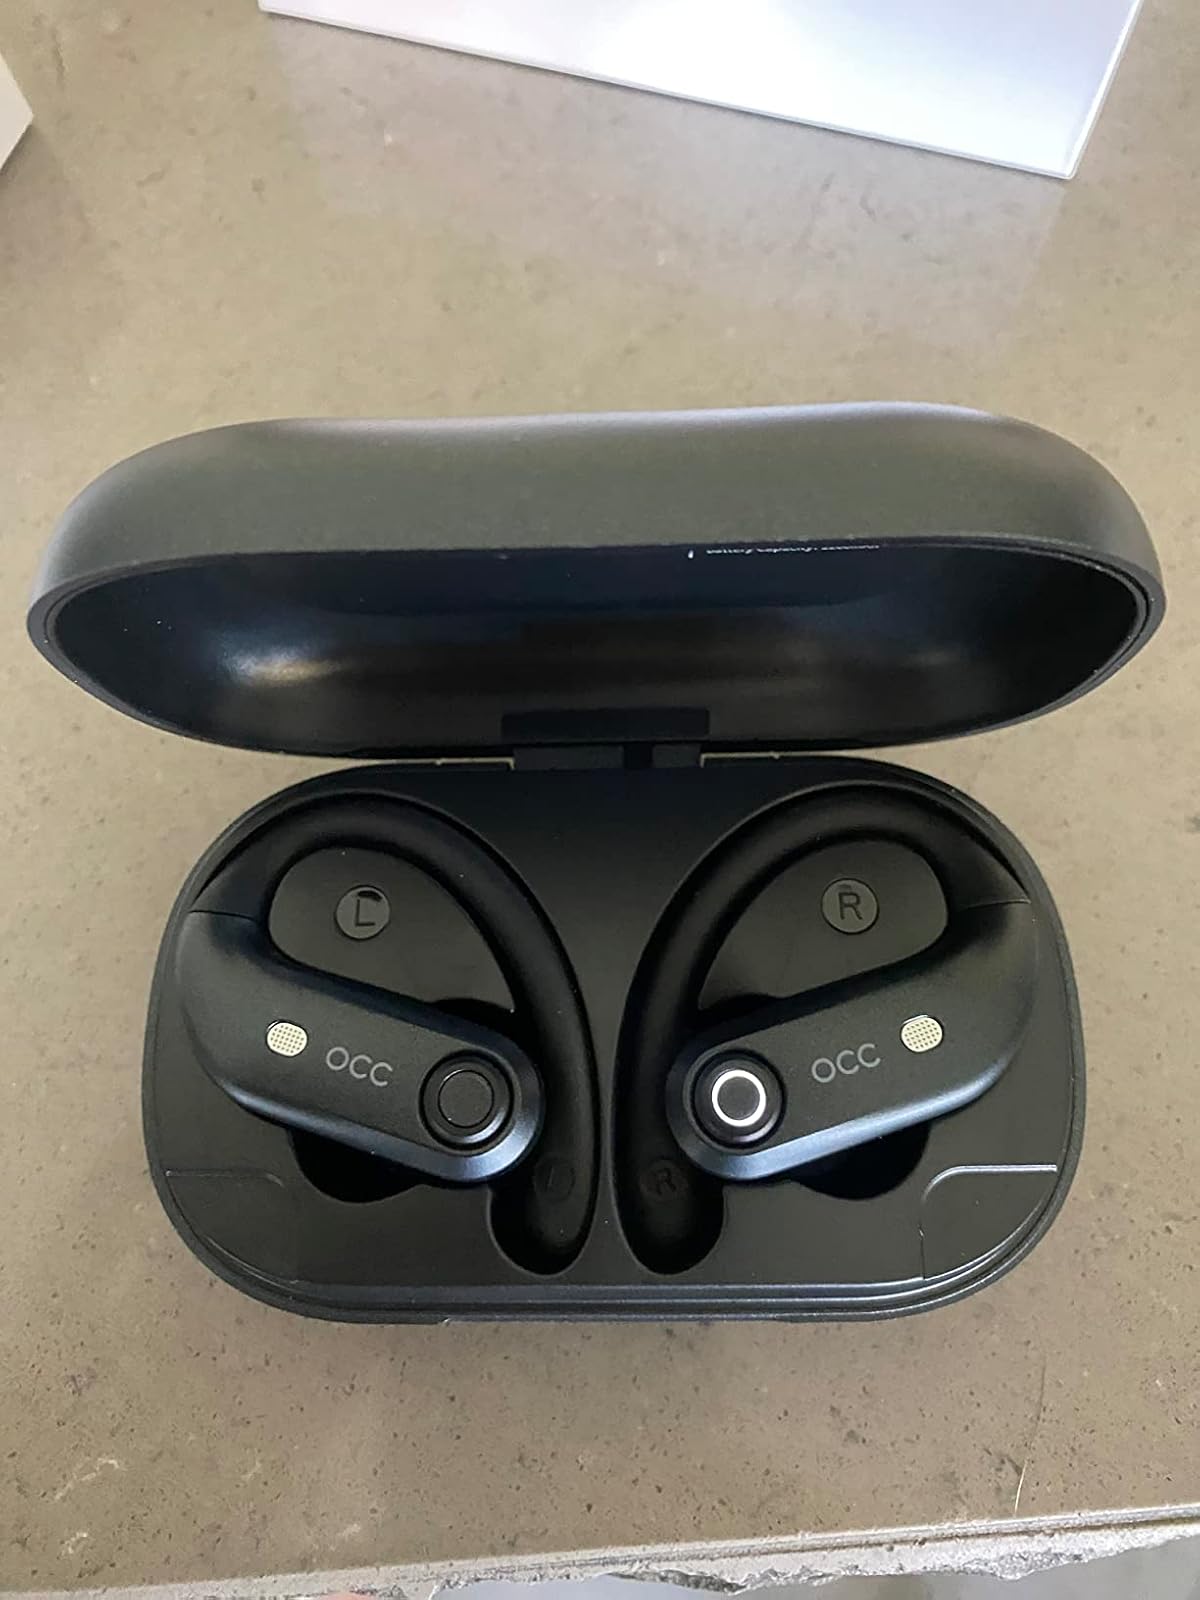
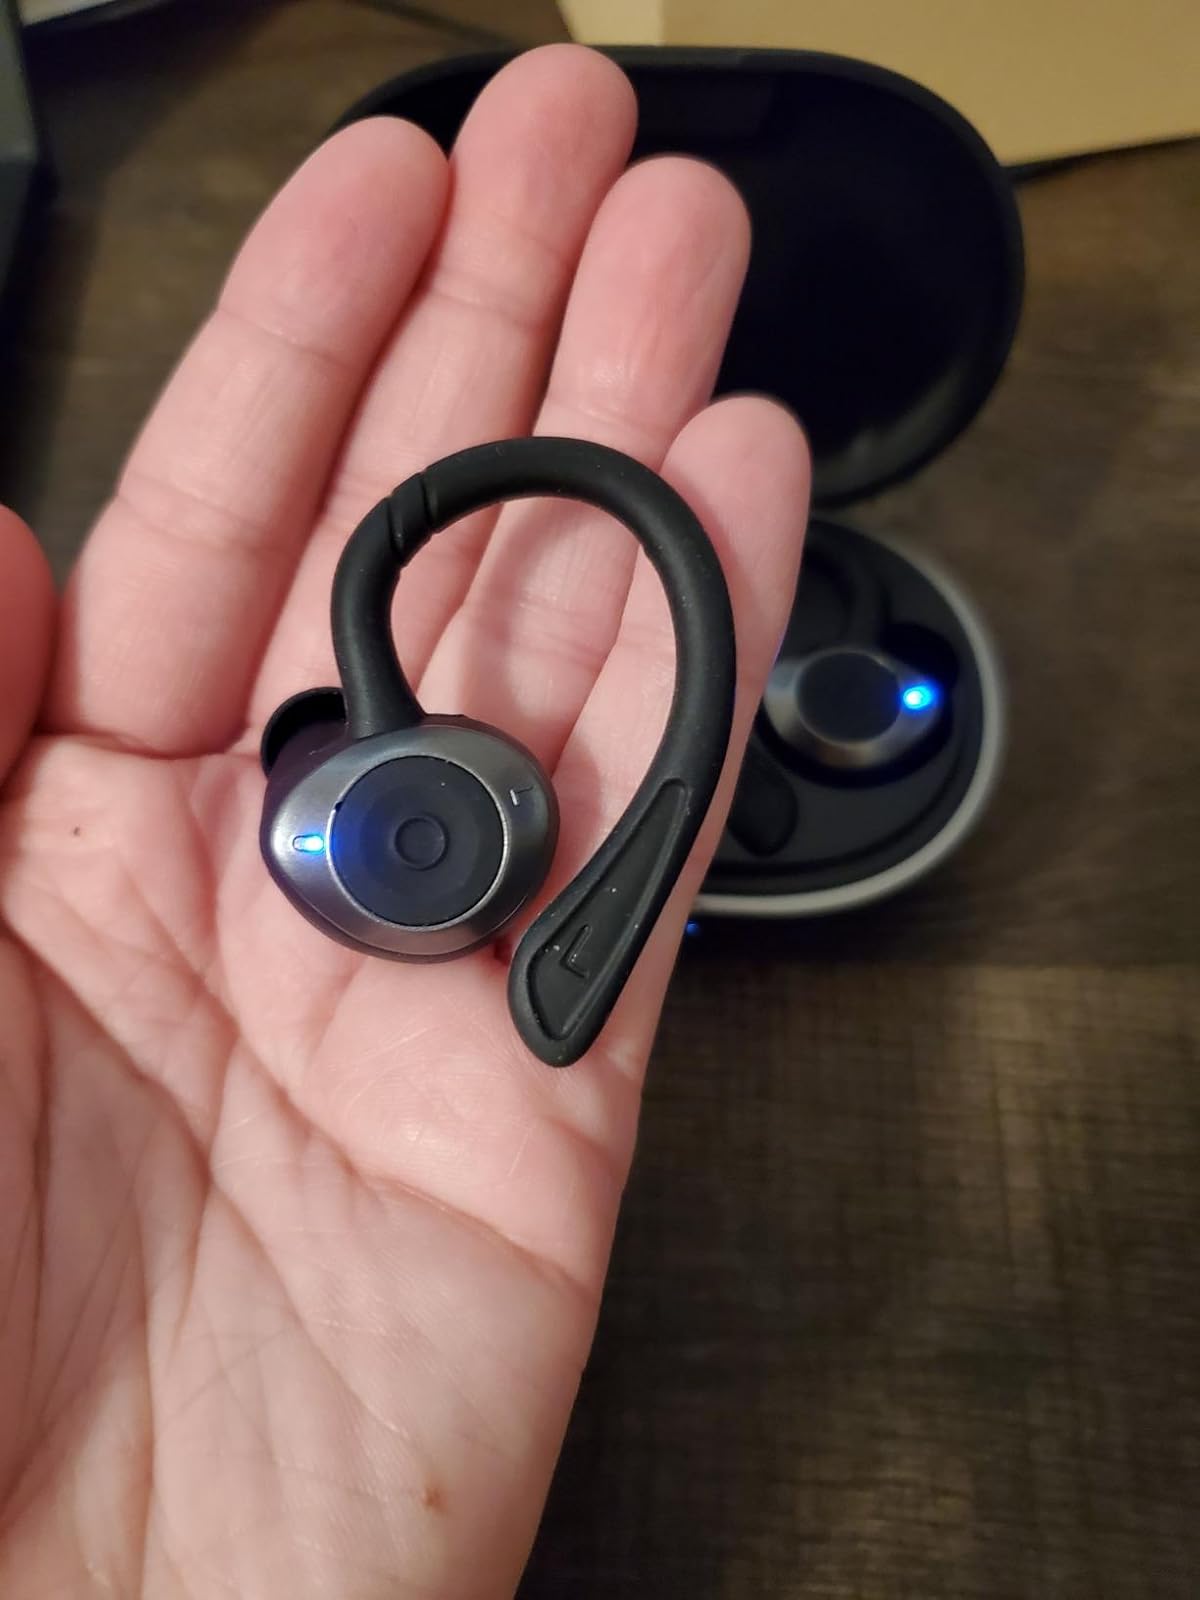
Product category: earbuds
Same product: no